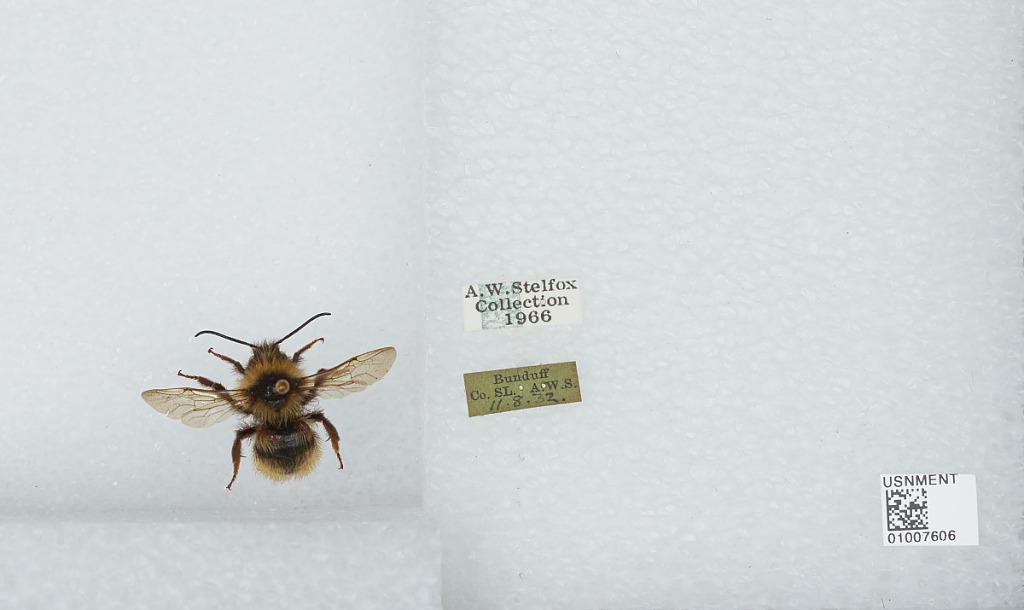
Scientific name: Bombus (Psithyrus) campestris Panzer
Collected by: A. Stelfox
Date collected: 1932-8-11
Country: Ireland
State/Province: Sligo
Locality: Bunduff
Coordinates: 54.4478, -8.4272